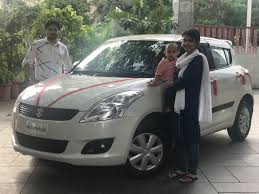
Label: noambulance